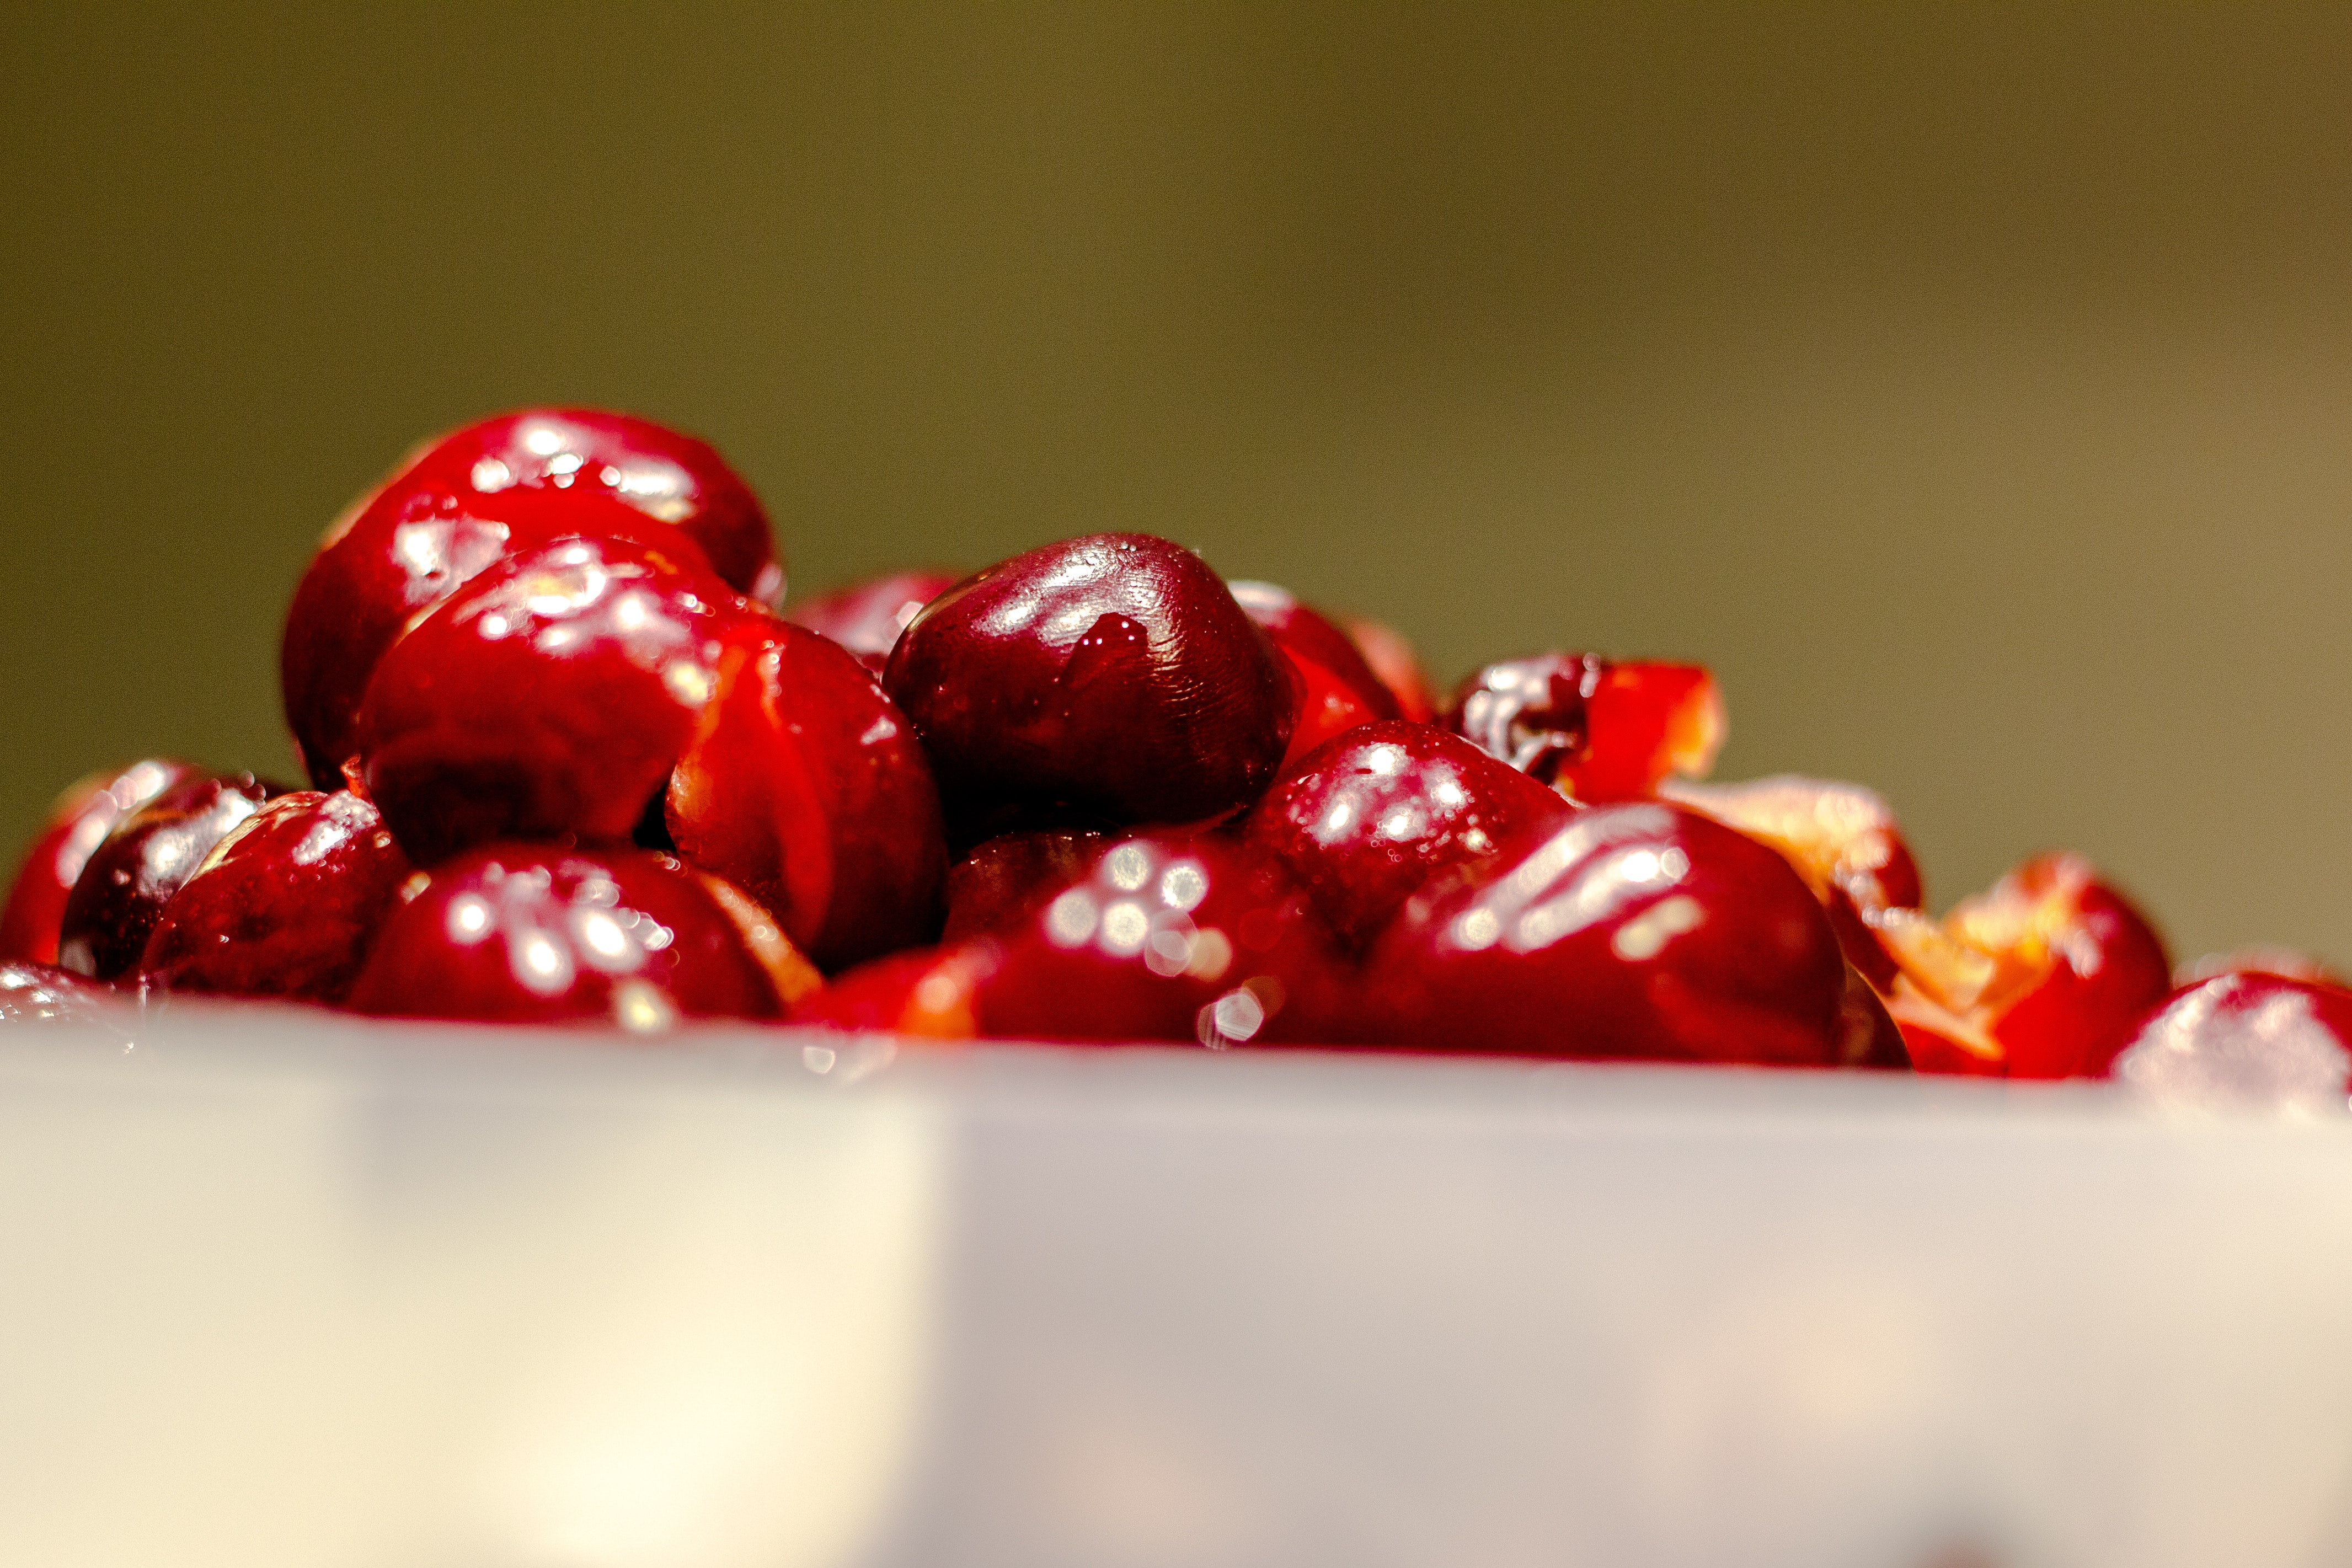
red, food, fruit, cherry, natural foods, plant, close up, berry, still life photography, still life, sweetness, macro photography, photography, cranberry, produce, cuisine, superfood, ingredient, acerola